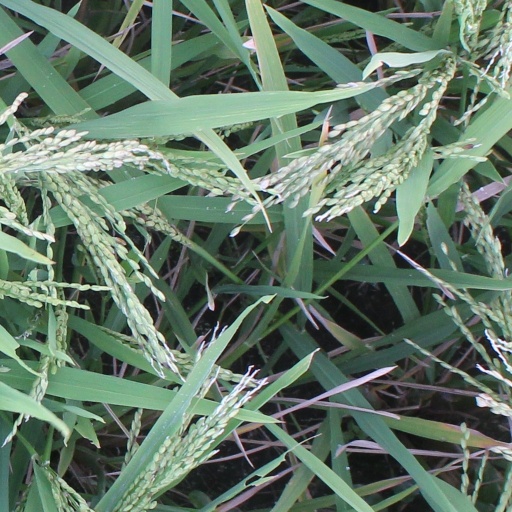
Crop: rice